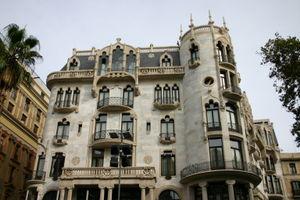
Lluís Domènech i Montaner est un architecte catalan connu pour ses nombreux édifices modernistes.